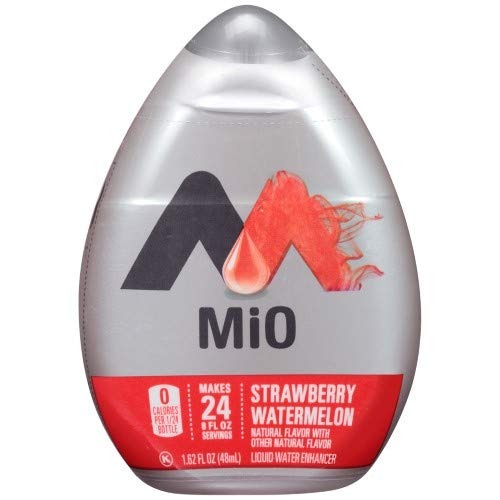
Item Name: MiO Liquid Water Enhancer (Pack of 8)
Value: 12.96
Unit: Fl Oz

Price: 45.51